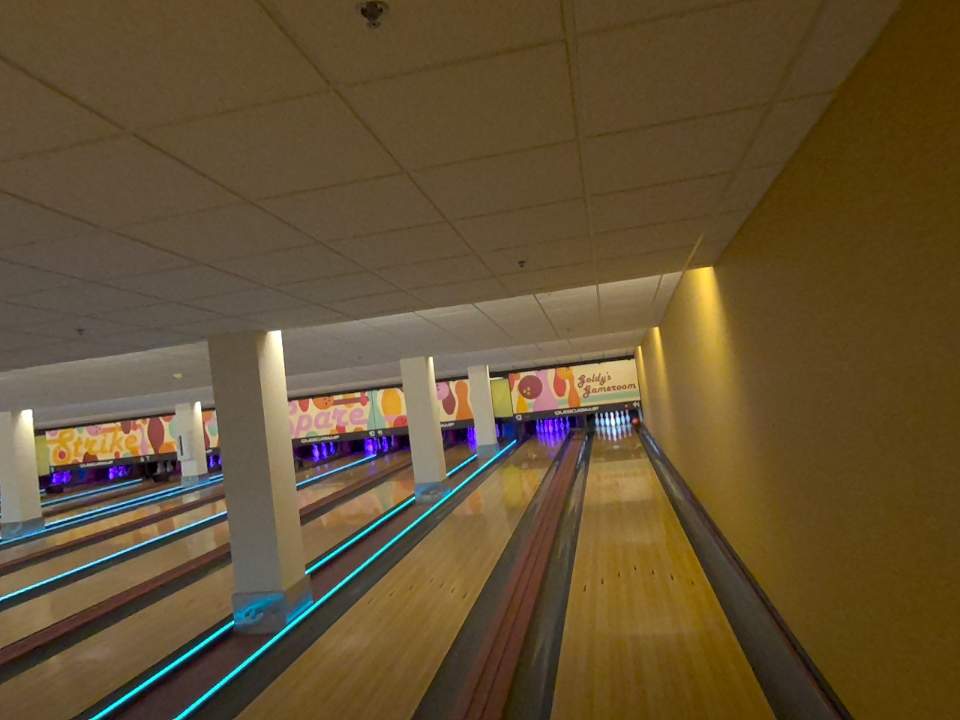
Object: bowling_ball